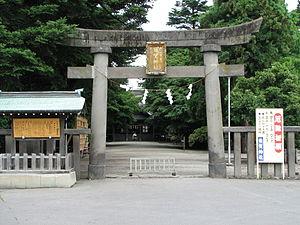
Le Saruka-jinja est un sanctuaire shinto situé à Hirakawa, préfecture d'Aomori au Japon.